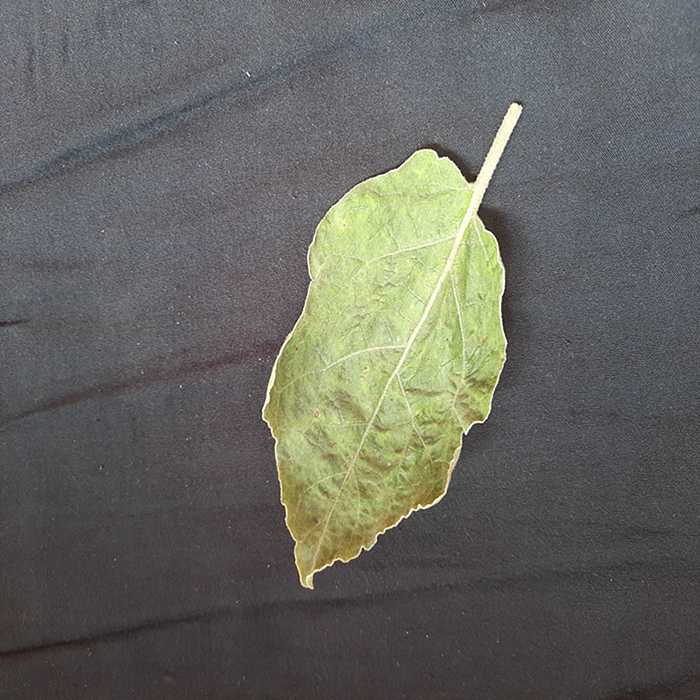
Plant: Eggplant
Label: Eggplant begomovirus